Byzantine Empire

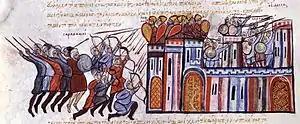
Depiction of an army attacking a walled town

After Constantine VIII's death in 1028, his daughters, the empresses Zoe and Theodora, held the keys to power: four emperors (Romanos III, Michael IV, Michael V, and Constantine IX) ruled only because of their connection to Zoe, while Michael VI was selected by Theodora. This political instability, regular budget deficits, a series of expensive military failures, and other problems connected to over-extension led to substantial issues in the empire; its strategic focus moved from maintaining its hegemony to prioritising defence.